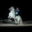
Label: horse